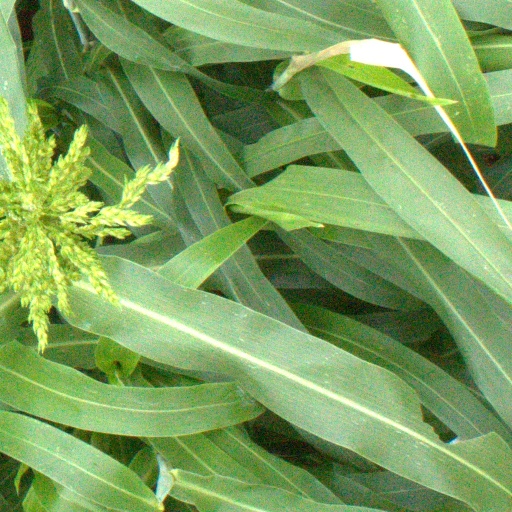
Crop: sorghum